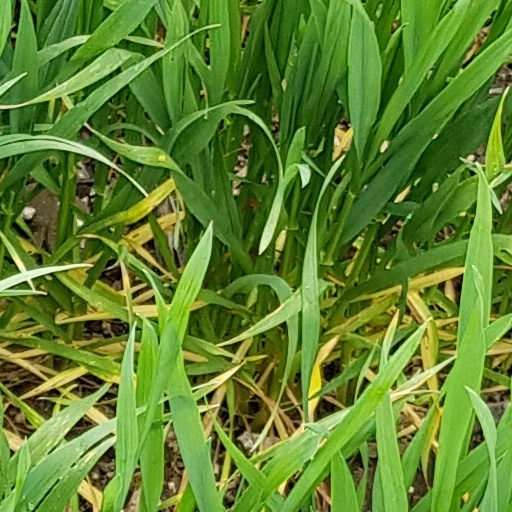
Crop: wheat